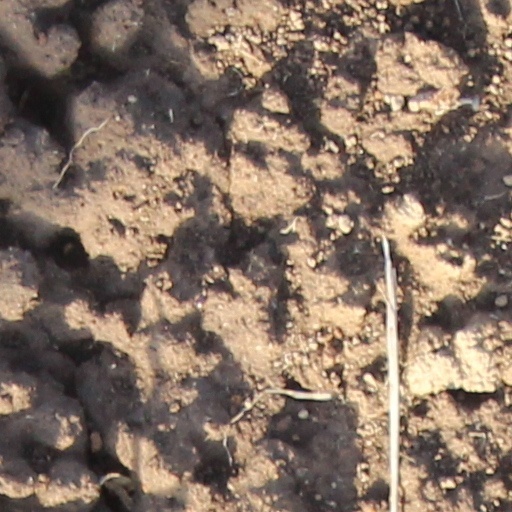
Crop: wheat